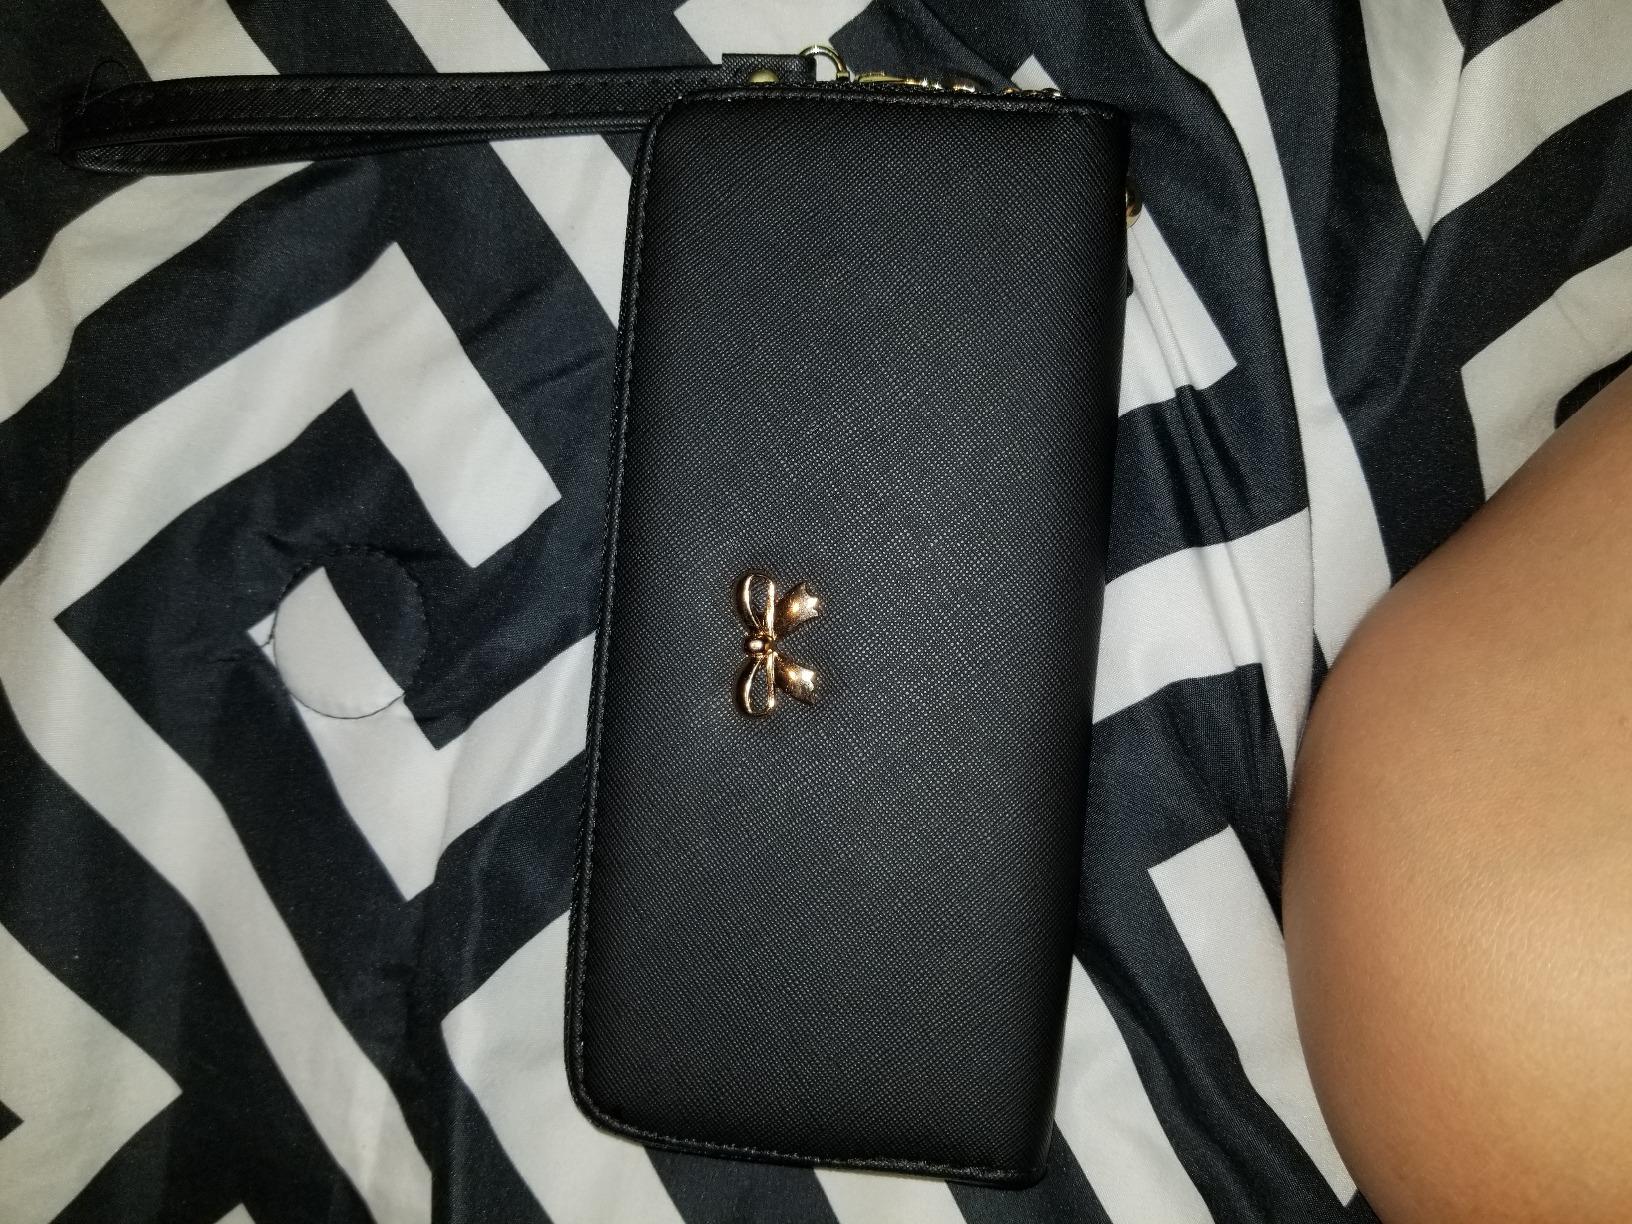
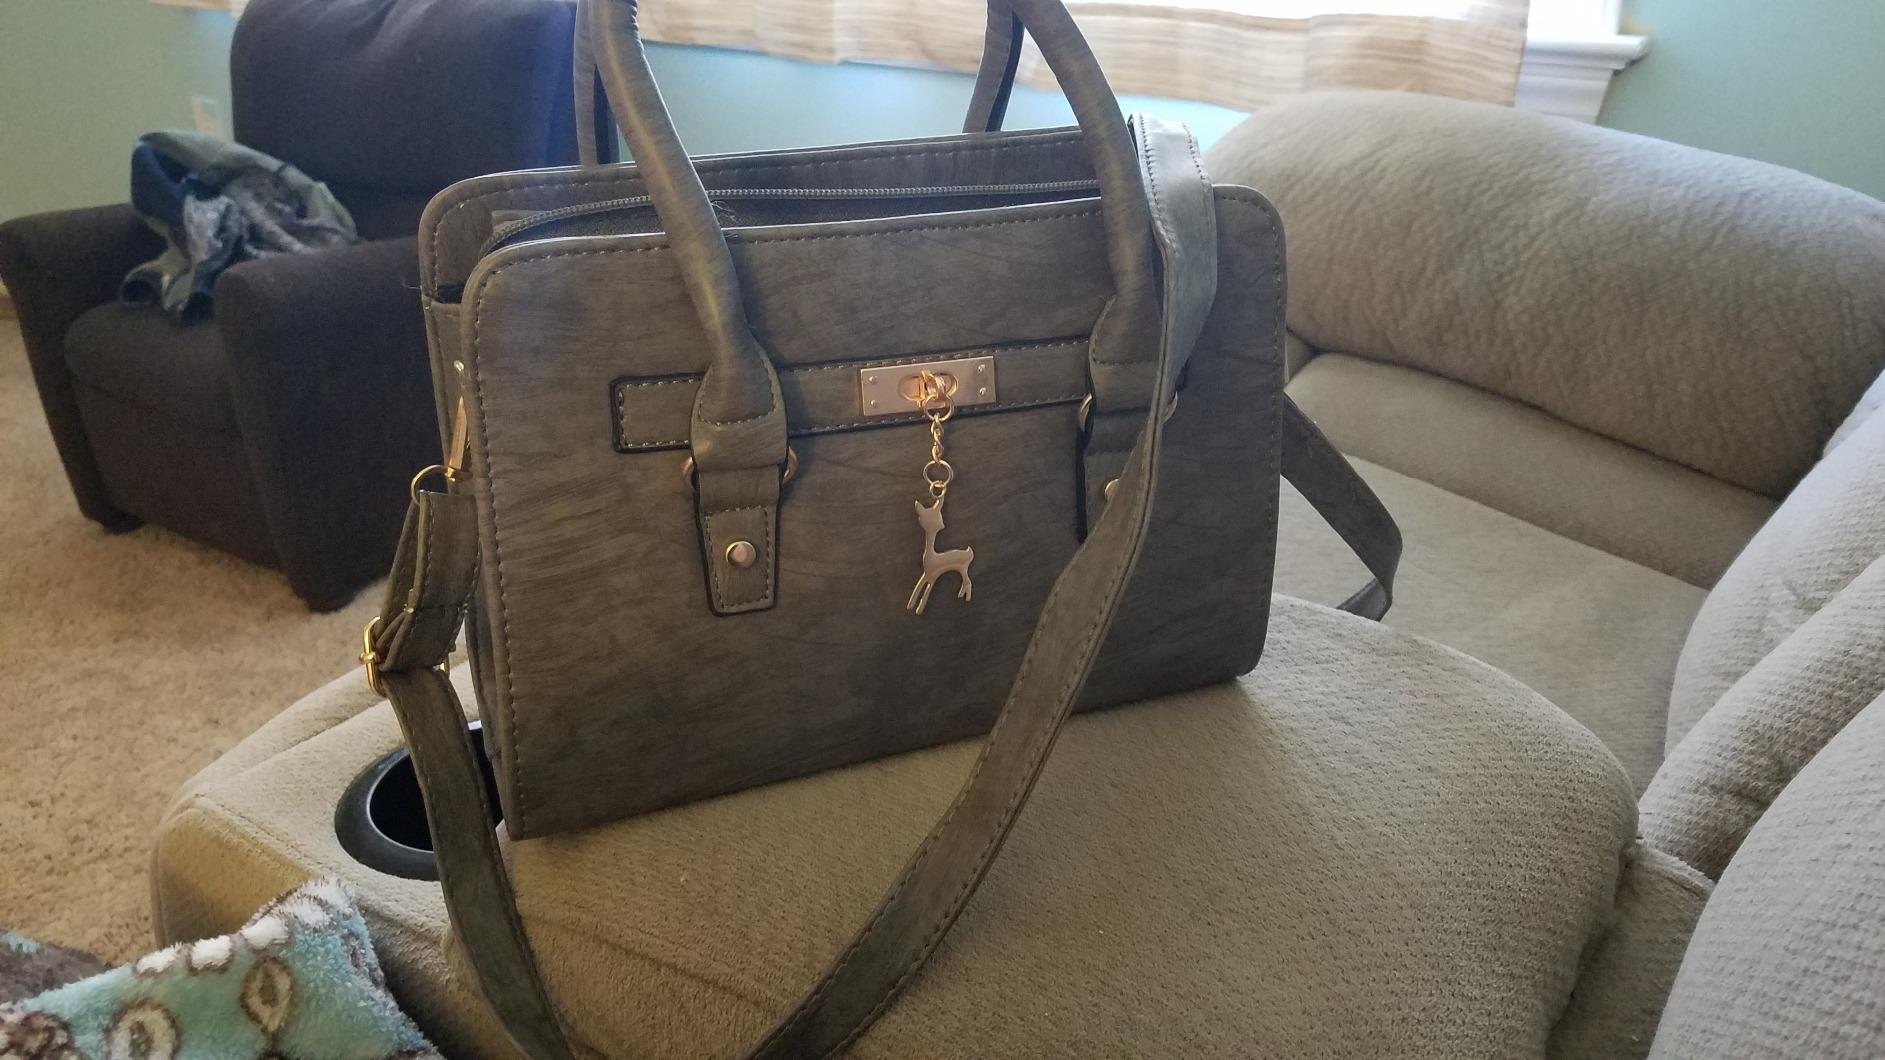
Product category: accessories_handbag
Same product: no